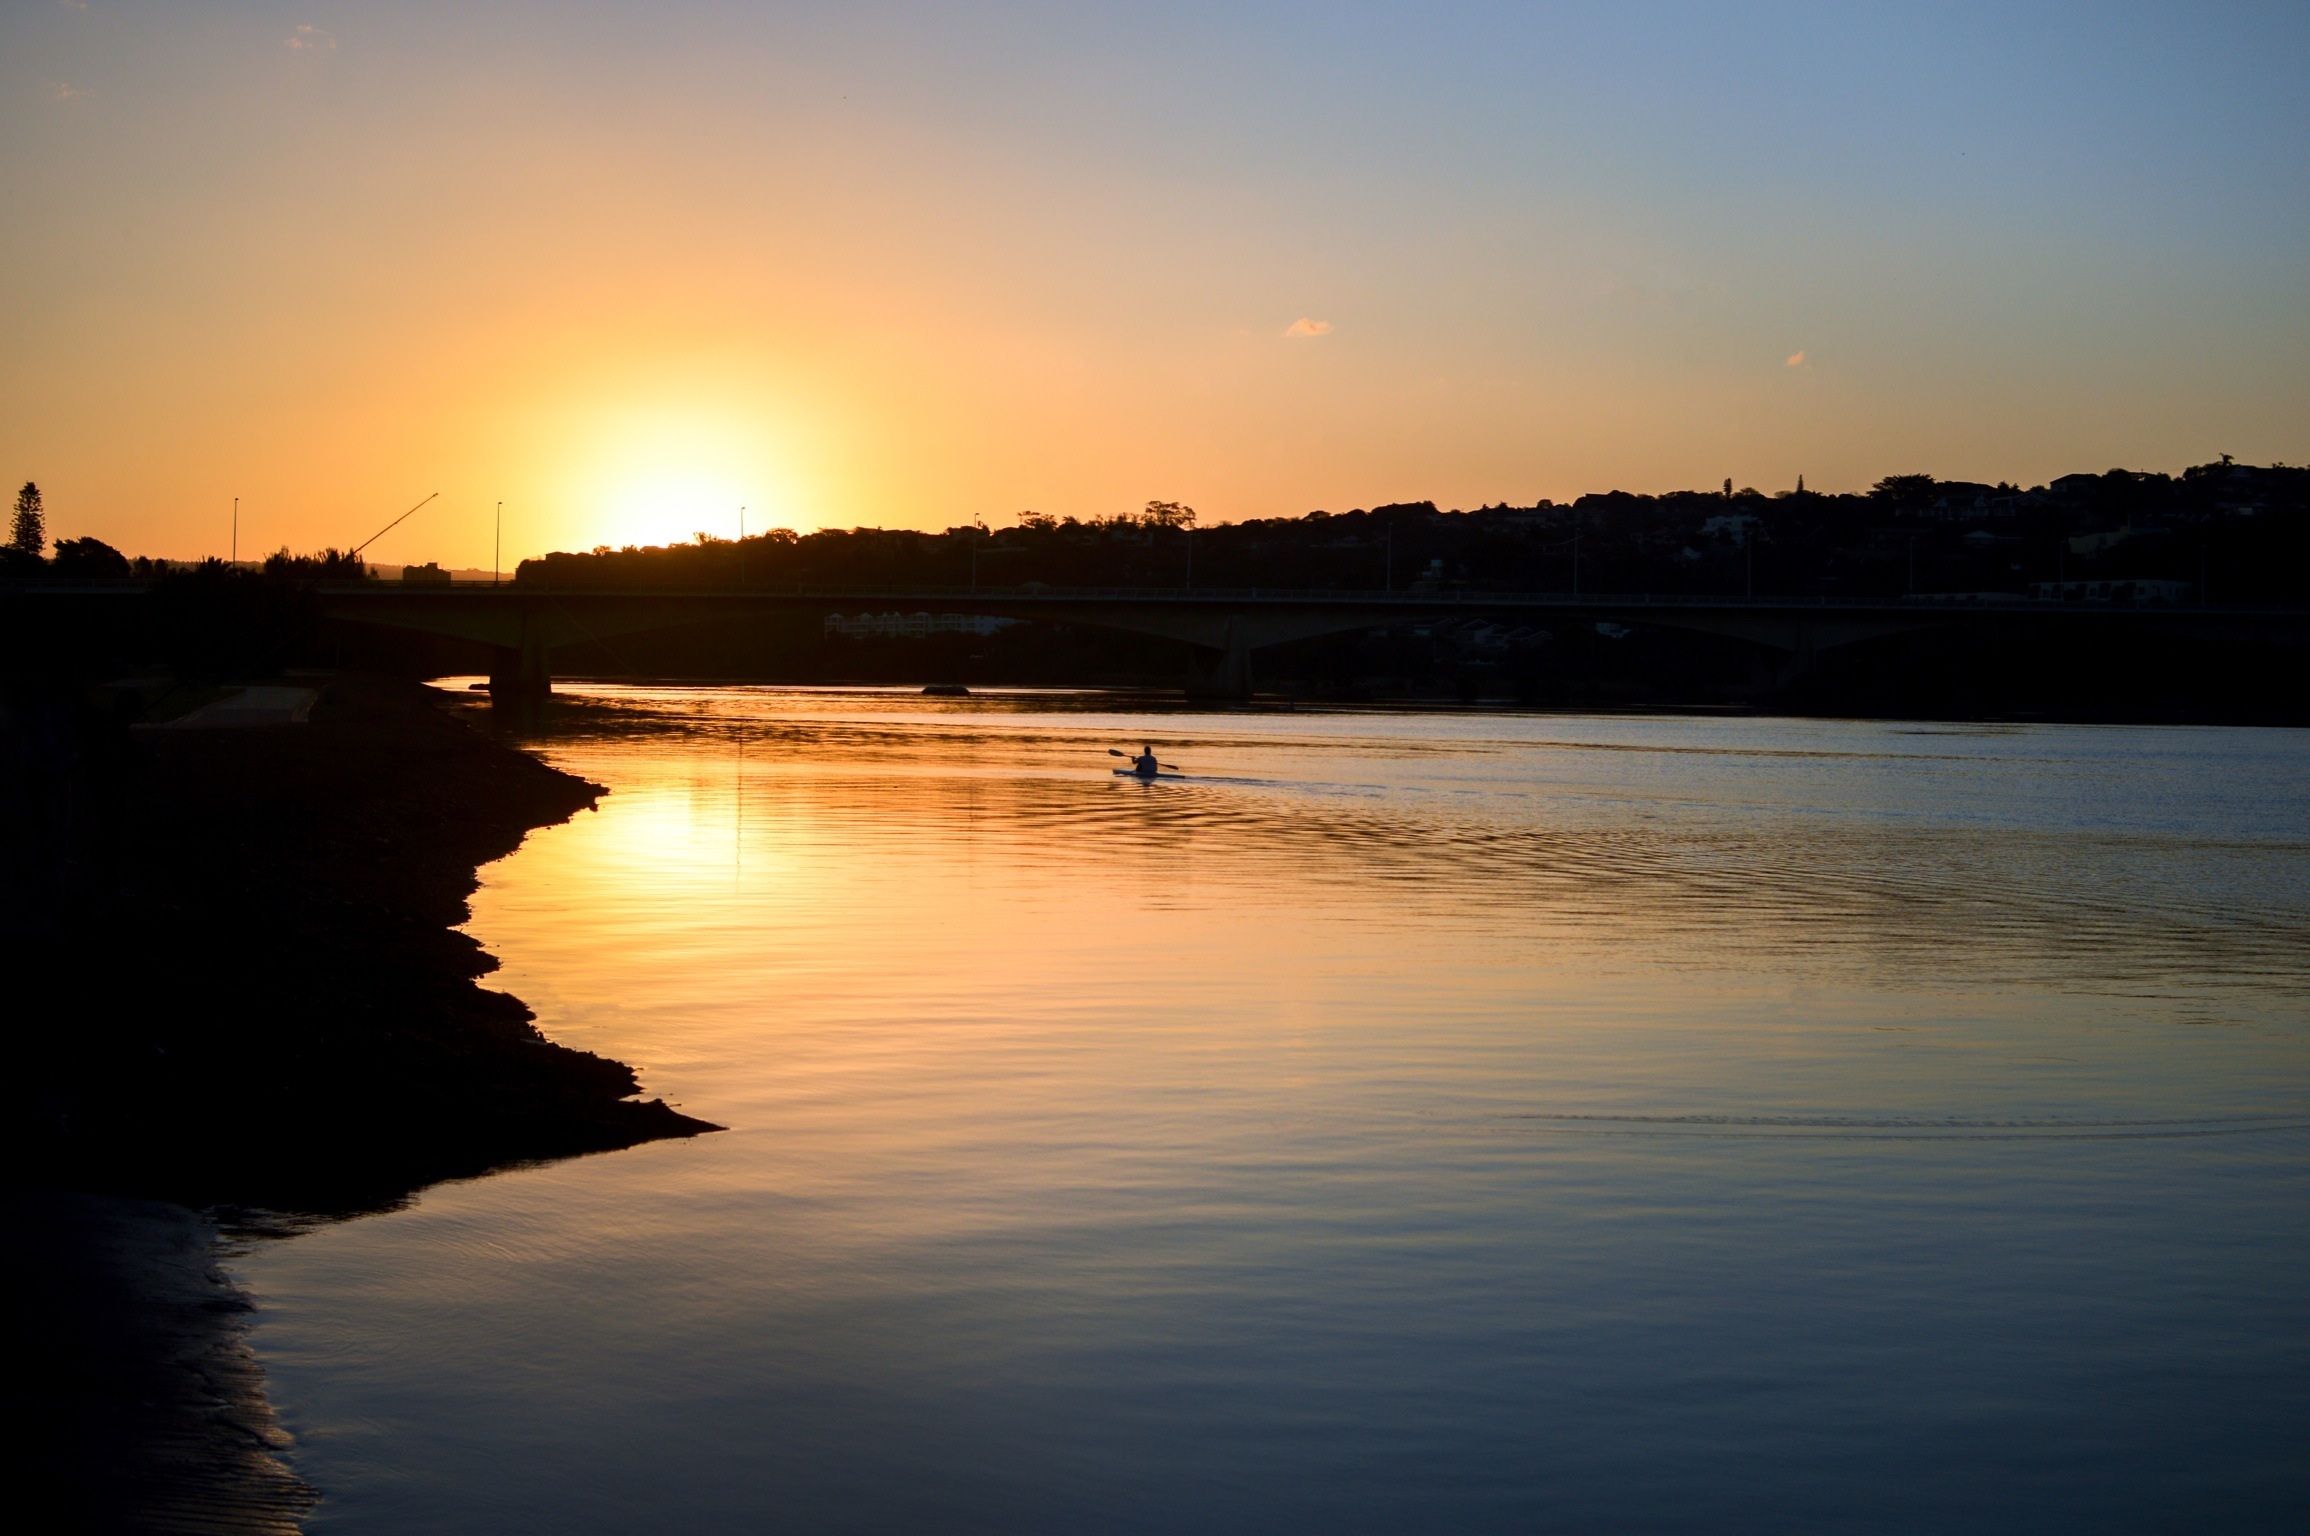
sea, coast, water, horizon, light, sun, sunrise, sunset, sunlight, morning, shore, lake, dawn, alone, river, dusk, evening, orange, reflection, peaceful, bay, glow, leisure, kayak, body of water, colors, paddling, scene, quiet, silhouettes, atmospheric, afterglow